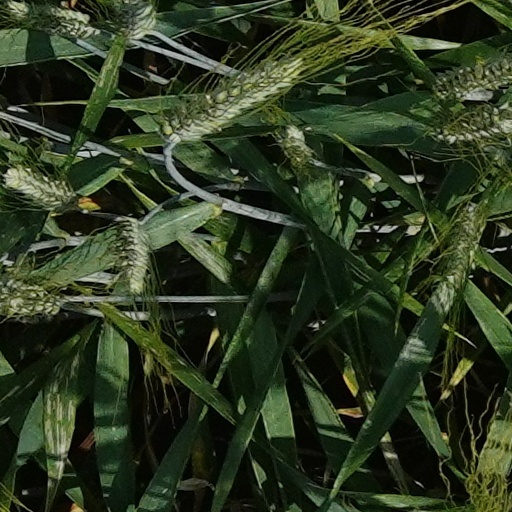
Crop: wheat